Pyroderces apparitella

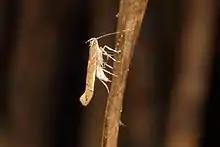
"P. apparitella" ovipositing on dead cabbage tree leaves.

It is on the wing in December and January. This species has been observed via light trapping indicating it is attracted to light. When resting the wings of this species lay close to its body forming a sharp point.